Ander Crenshaw

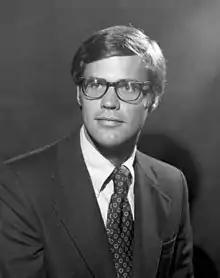
Crenshaw when he was in the Florida House of Representatives

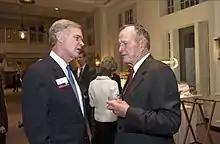
Crenshaw with former President George H. W. Bush in 2006.

Crenshaw largely kept a low profile during his congressional tenure. By the end of his tenure, he was a Deputy Majority Whip in the Republican leadership.